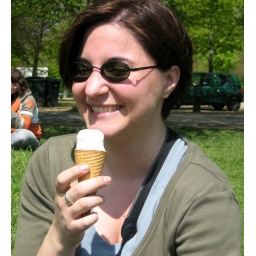
Nothing better than sitting in the gardens of Versailles on a hot day eating ice cream